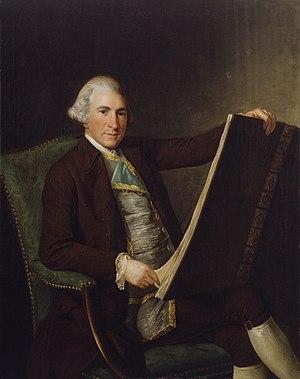
Portland Place est une rue du quartier Marylebone au centre de Londres.
Robert Adam est un architecte et décorateur écossais, né à Kirkcaldy le 3 juillet 1728 et mort à Mayfair à Londres le 3 mars 1792.